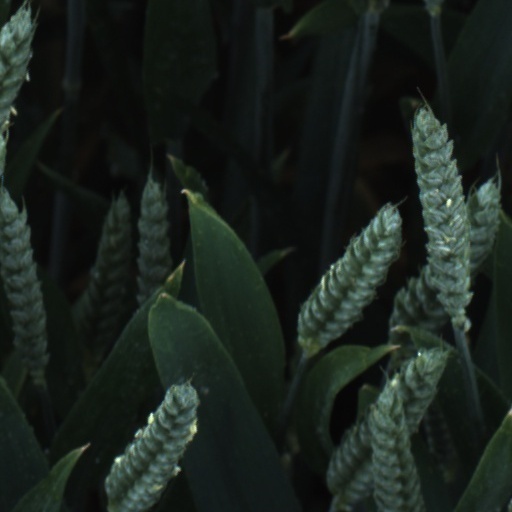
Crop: wheat